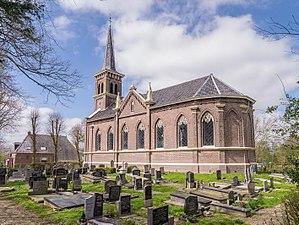
Koarnjum est un village de la commune néerlandaise de Leeuwarden, dans la province de Frise.